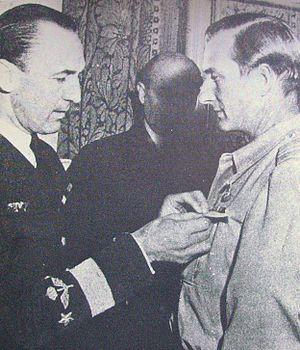
Le comte Carl Gustav von Rosen est un aviateur suédois né le 19 août 1909 à Helgesta dans la province suédoise de Södermanland et décédé le 13 juillet 1977 en Éthiopie. Fils de l'explorateur Eric von Rosen et de son épouse née baronne Mary Fock, il est aussi le neveu de Carin Göring, première épouse d'Hermann Göring.